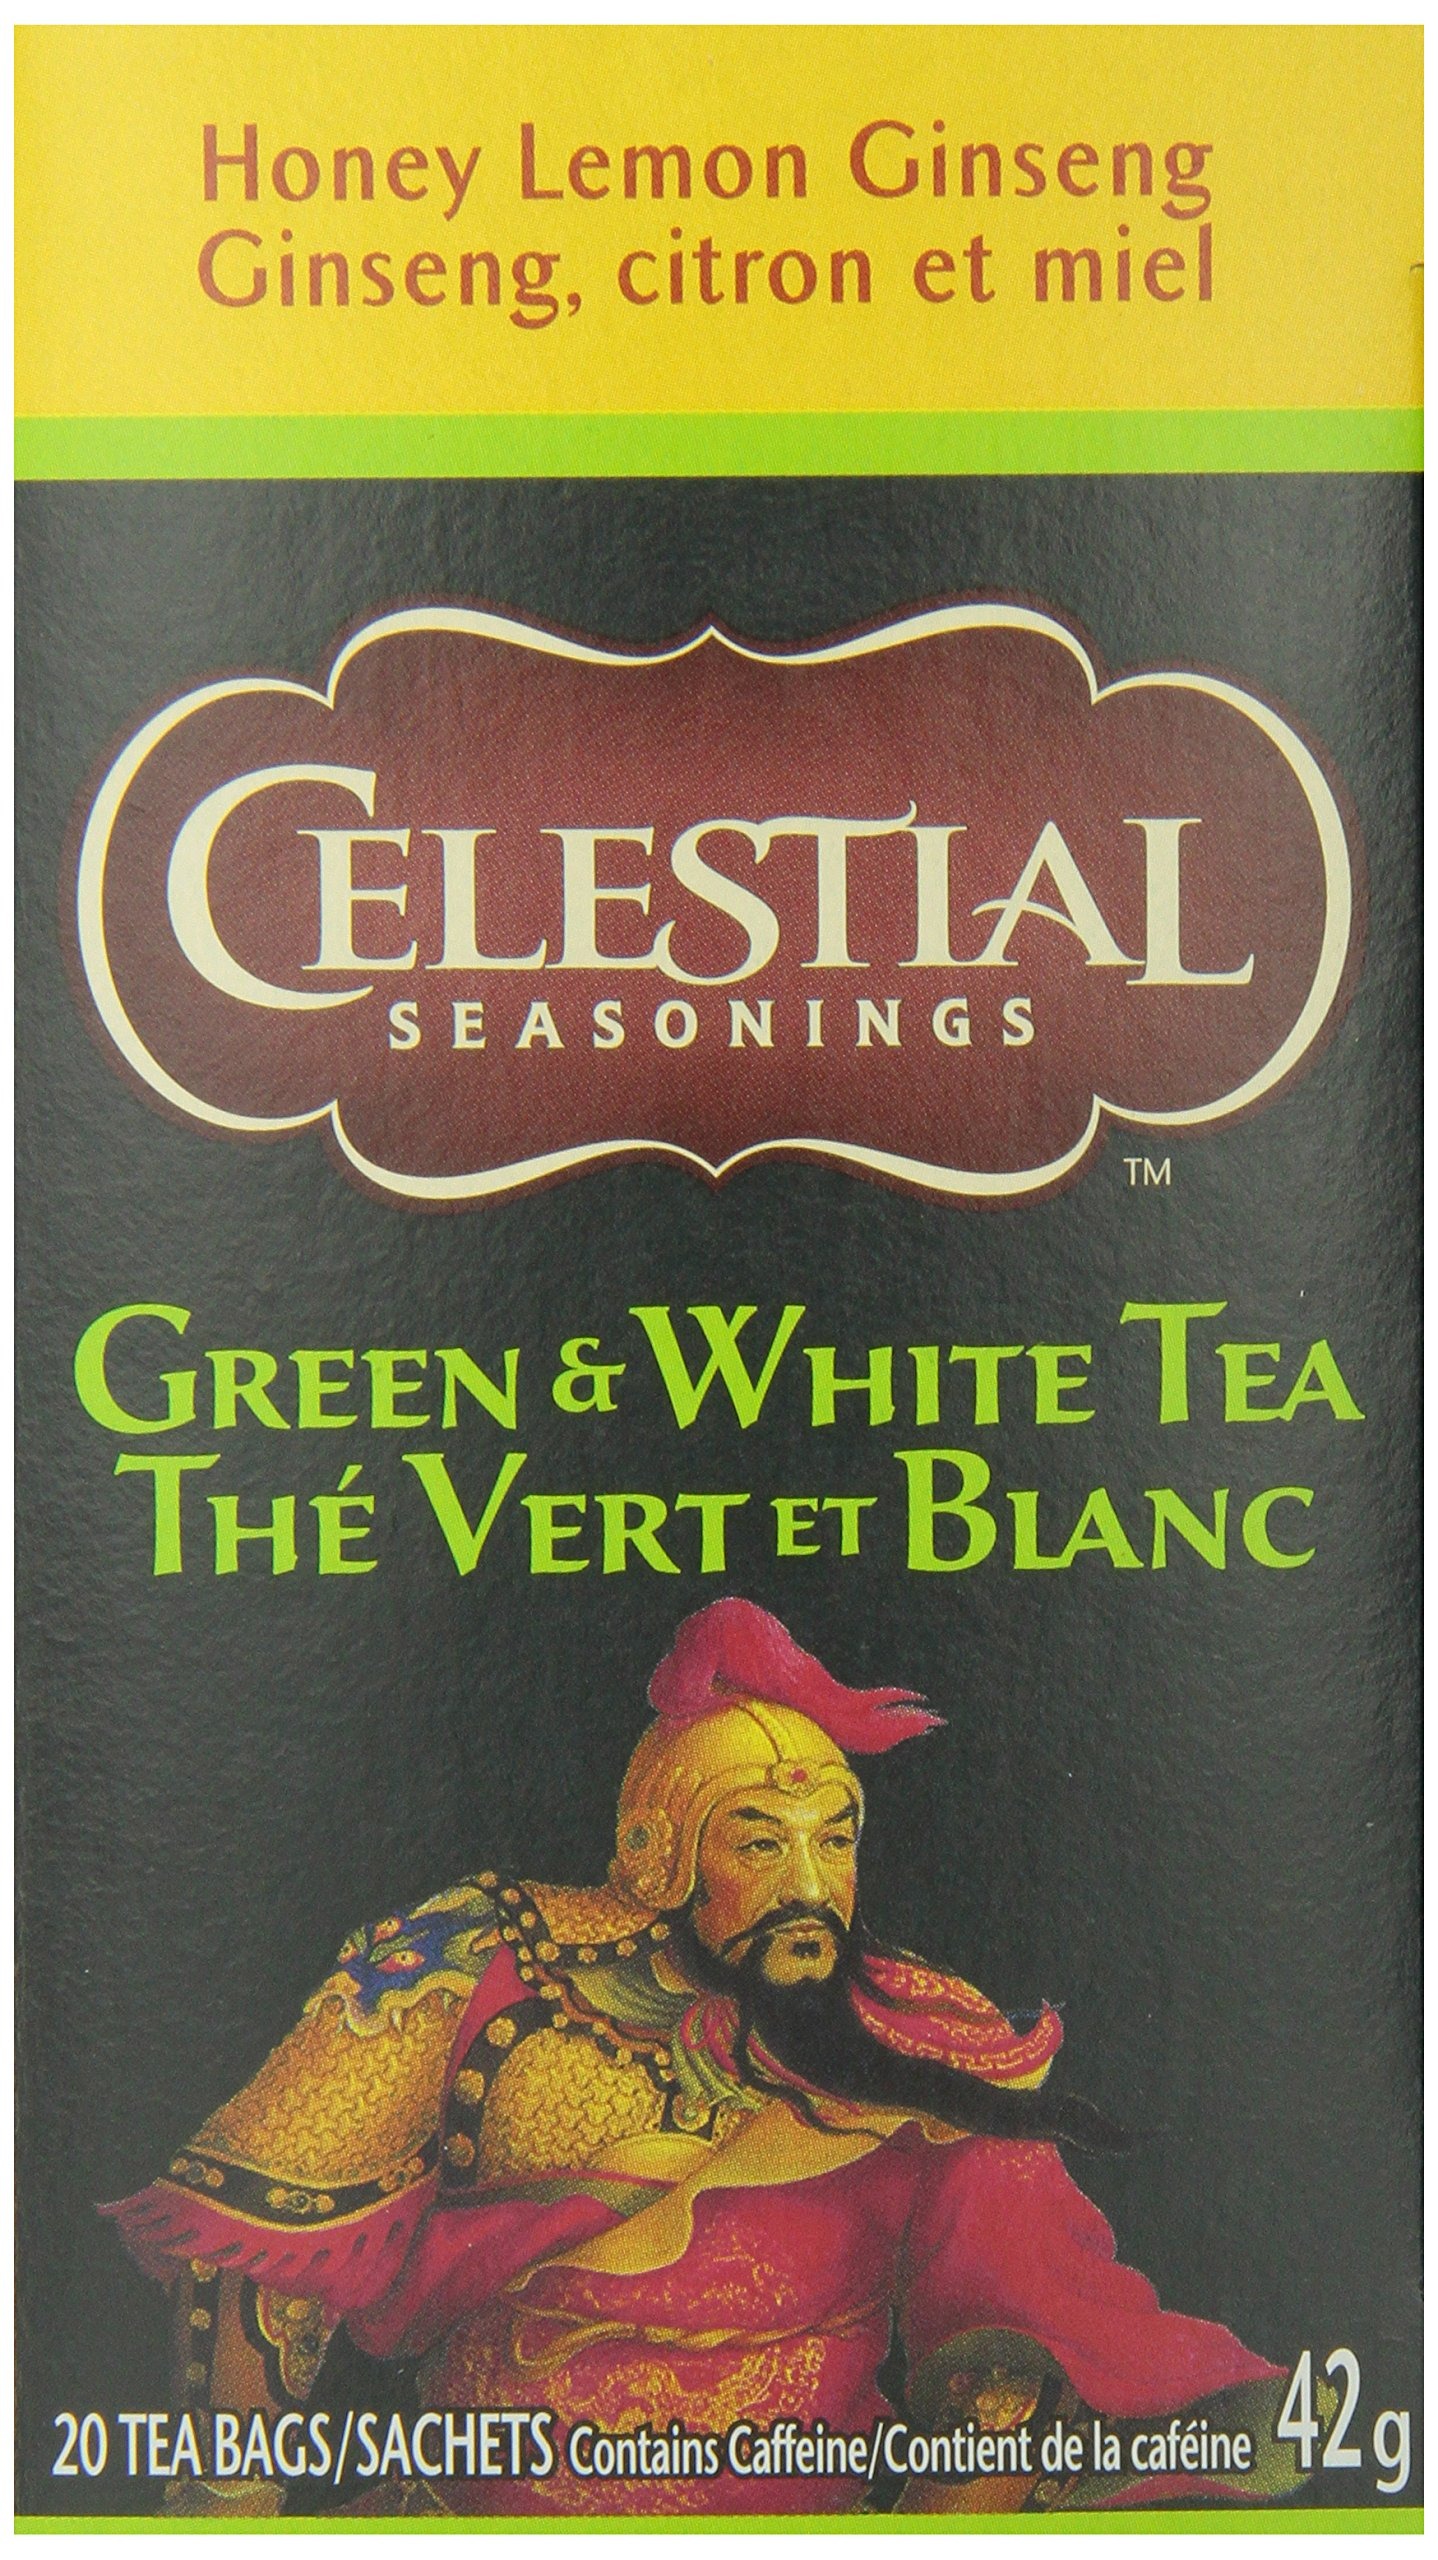
Item Name: Celestial Seasonings Green Tea Honey Lemon Ginseng, 20-count (Pack of6)
Bullet Point 1: A pack of six
Bullet Point 2: 100% natural honey lemon ginseng green tea
Bullet Point 3: Contains caffeine; 20 tea bags
Bullet Point 4: Product of USA
Value: 120.0
Unit: Count

Price: 8.515